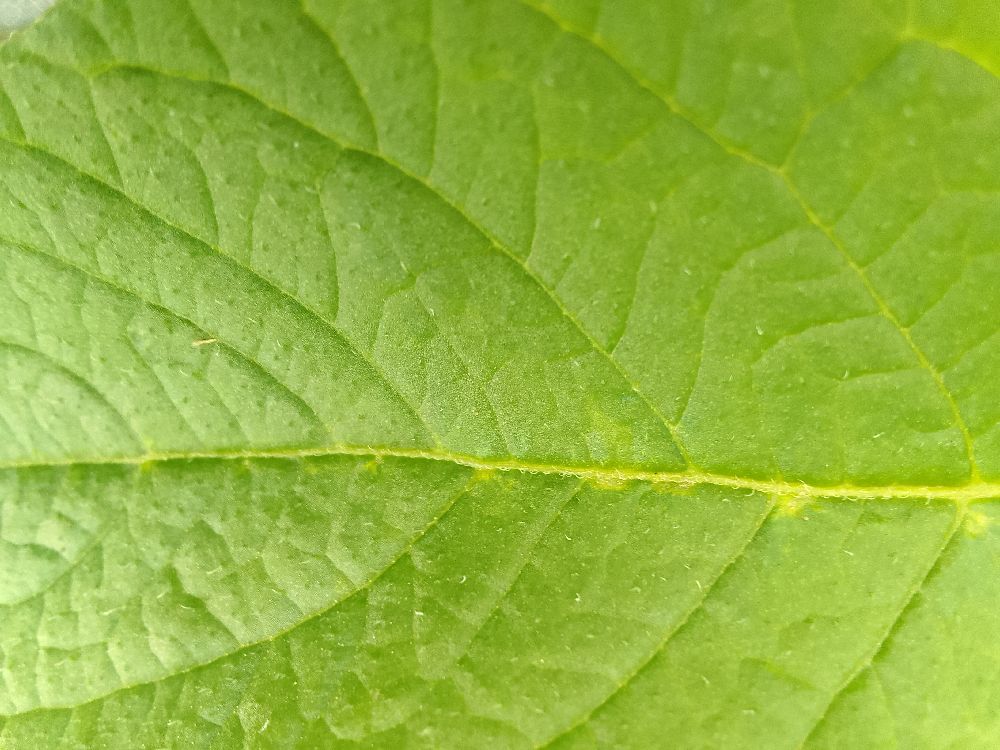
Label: Healthy